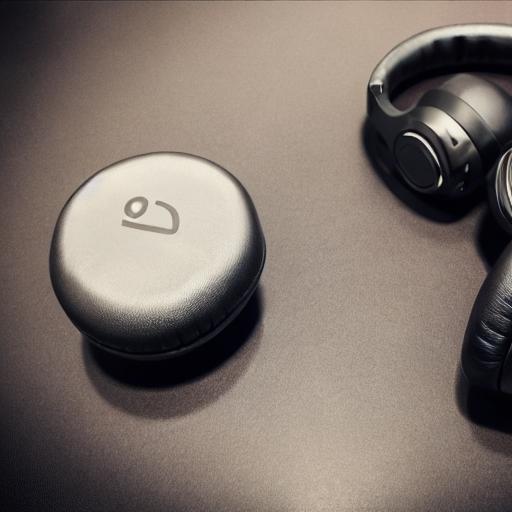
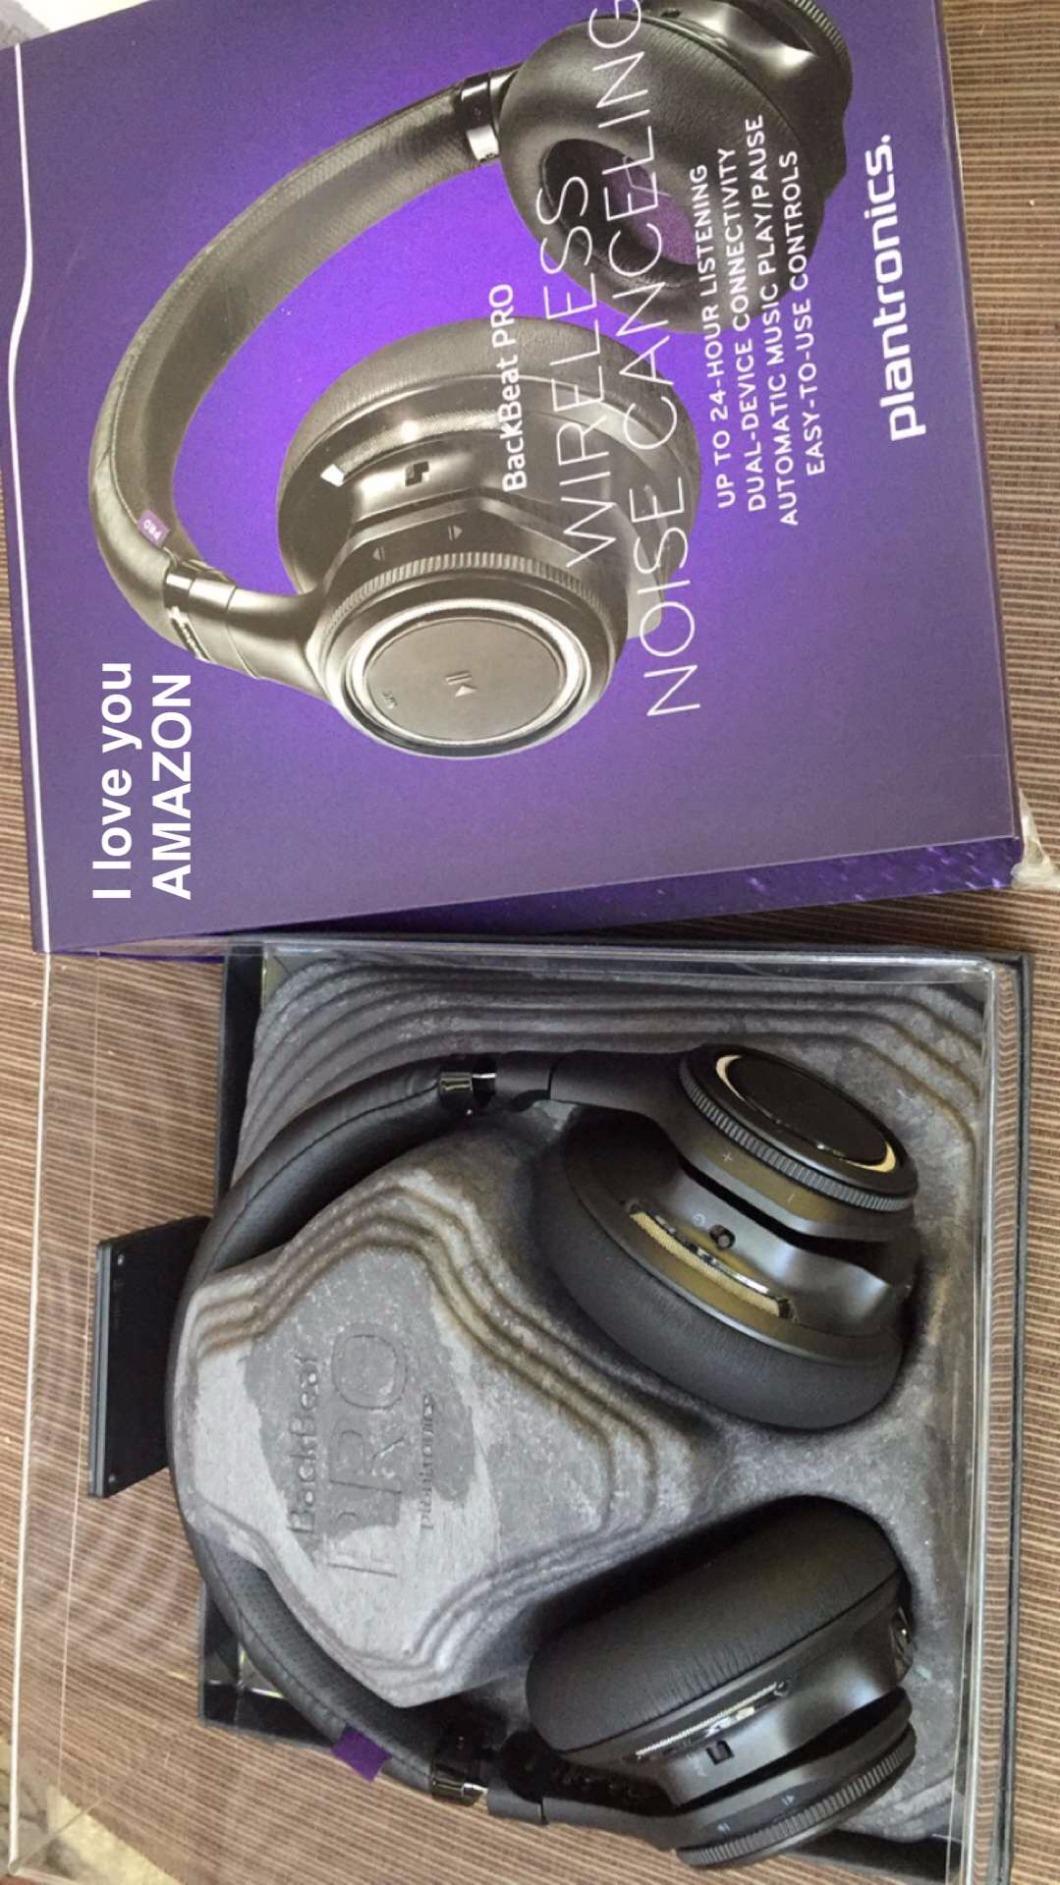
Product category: headphones
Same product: no